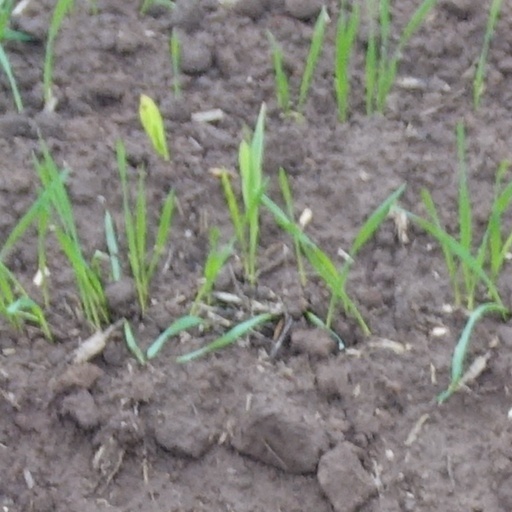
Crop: wheat